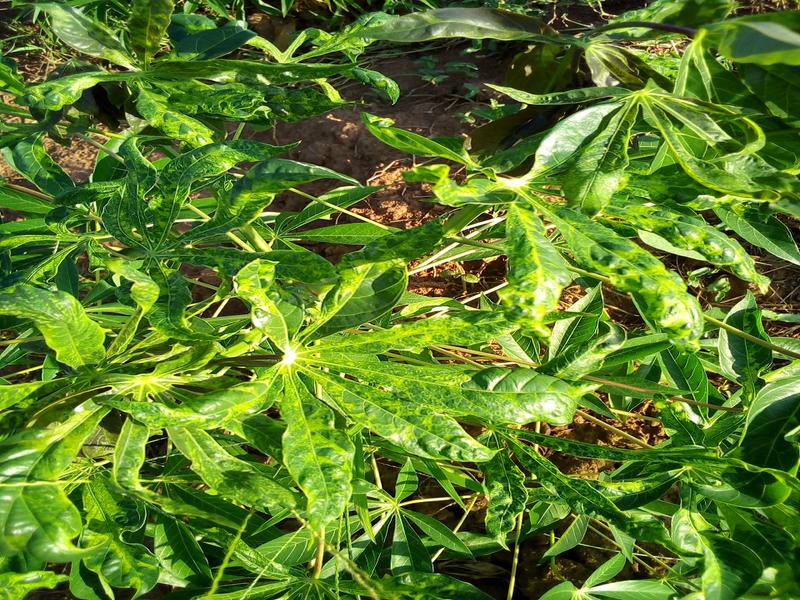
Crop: cassava
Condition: mosaic_disease